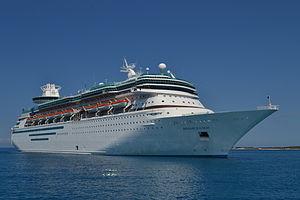
Le Monarch of the Seas est un paquebot construit entre 1989 et 1991 à Saint-Nazaire, en France, pour le compte de l'armateur Royal Caribbean. En 2020, après 29 ans de carrière, il est démantelé en Turquie au côté de son sister-ship Sovereign of the Seas.